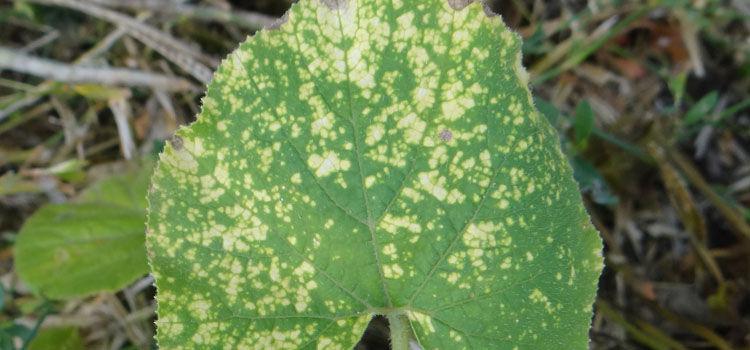
Plant: Zucchini
Disease: zucchini downy mildew